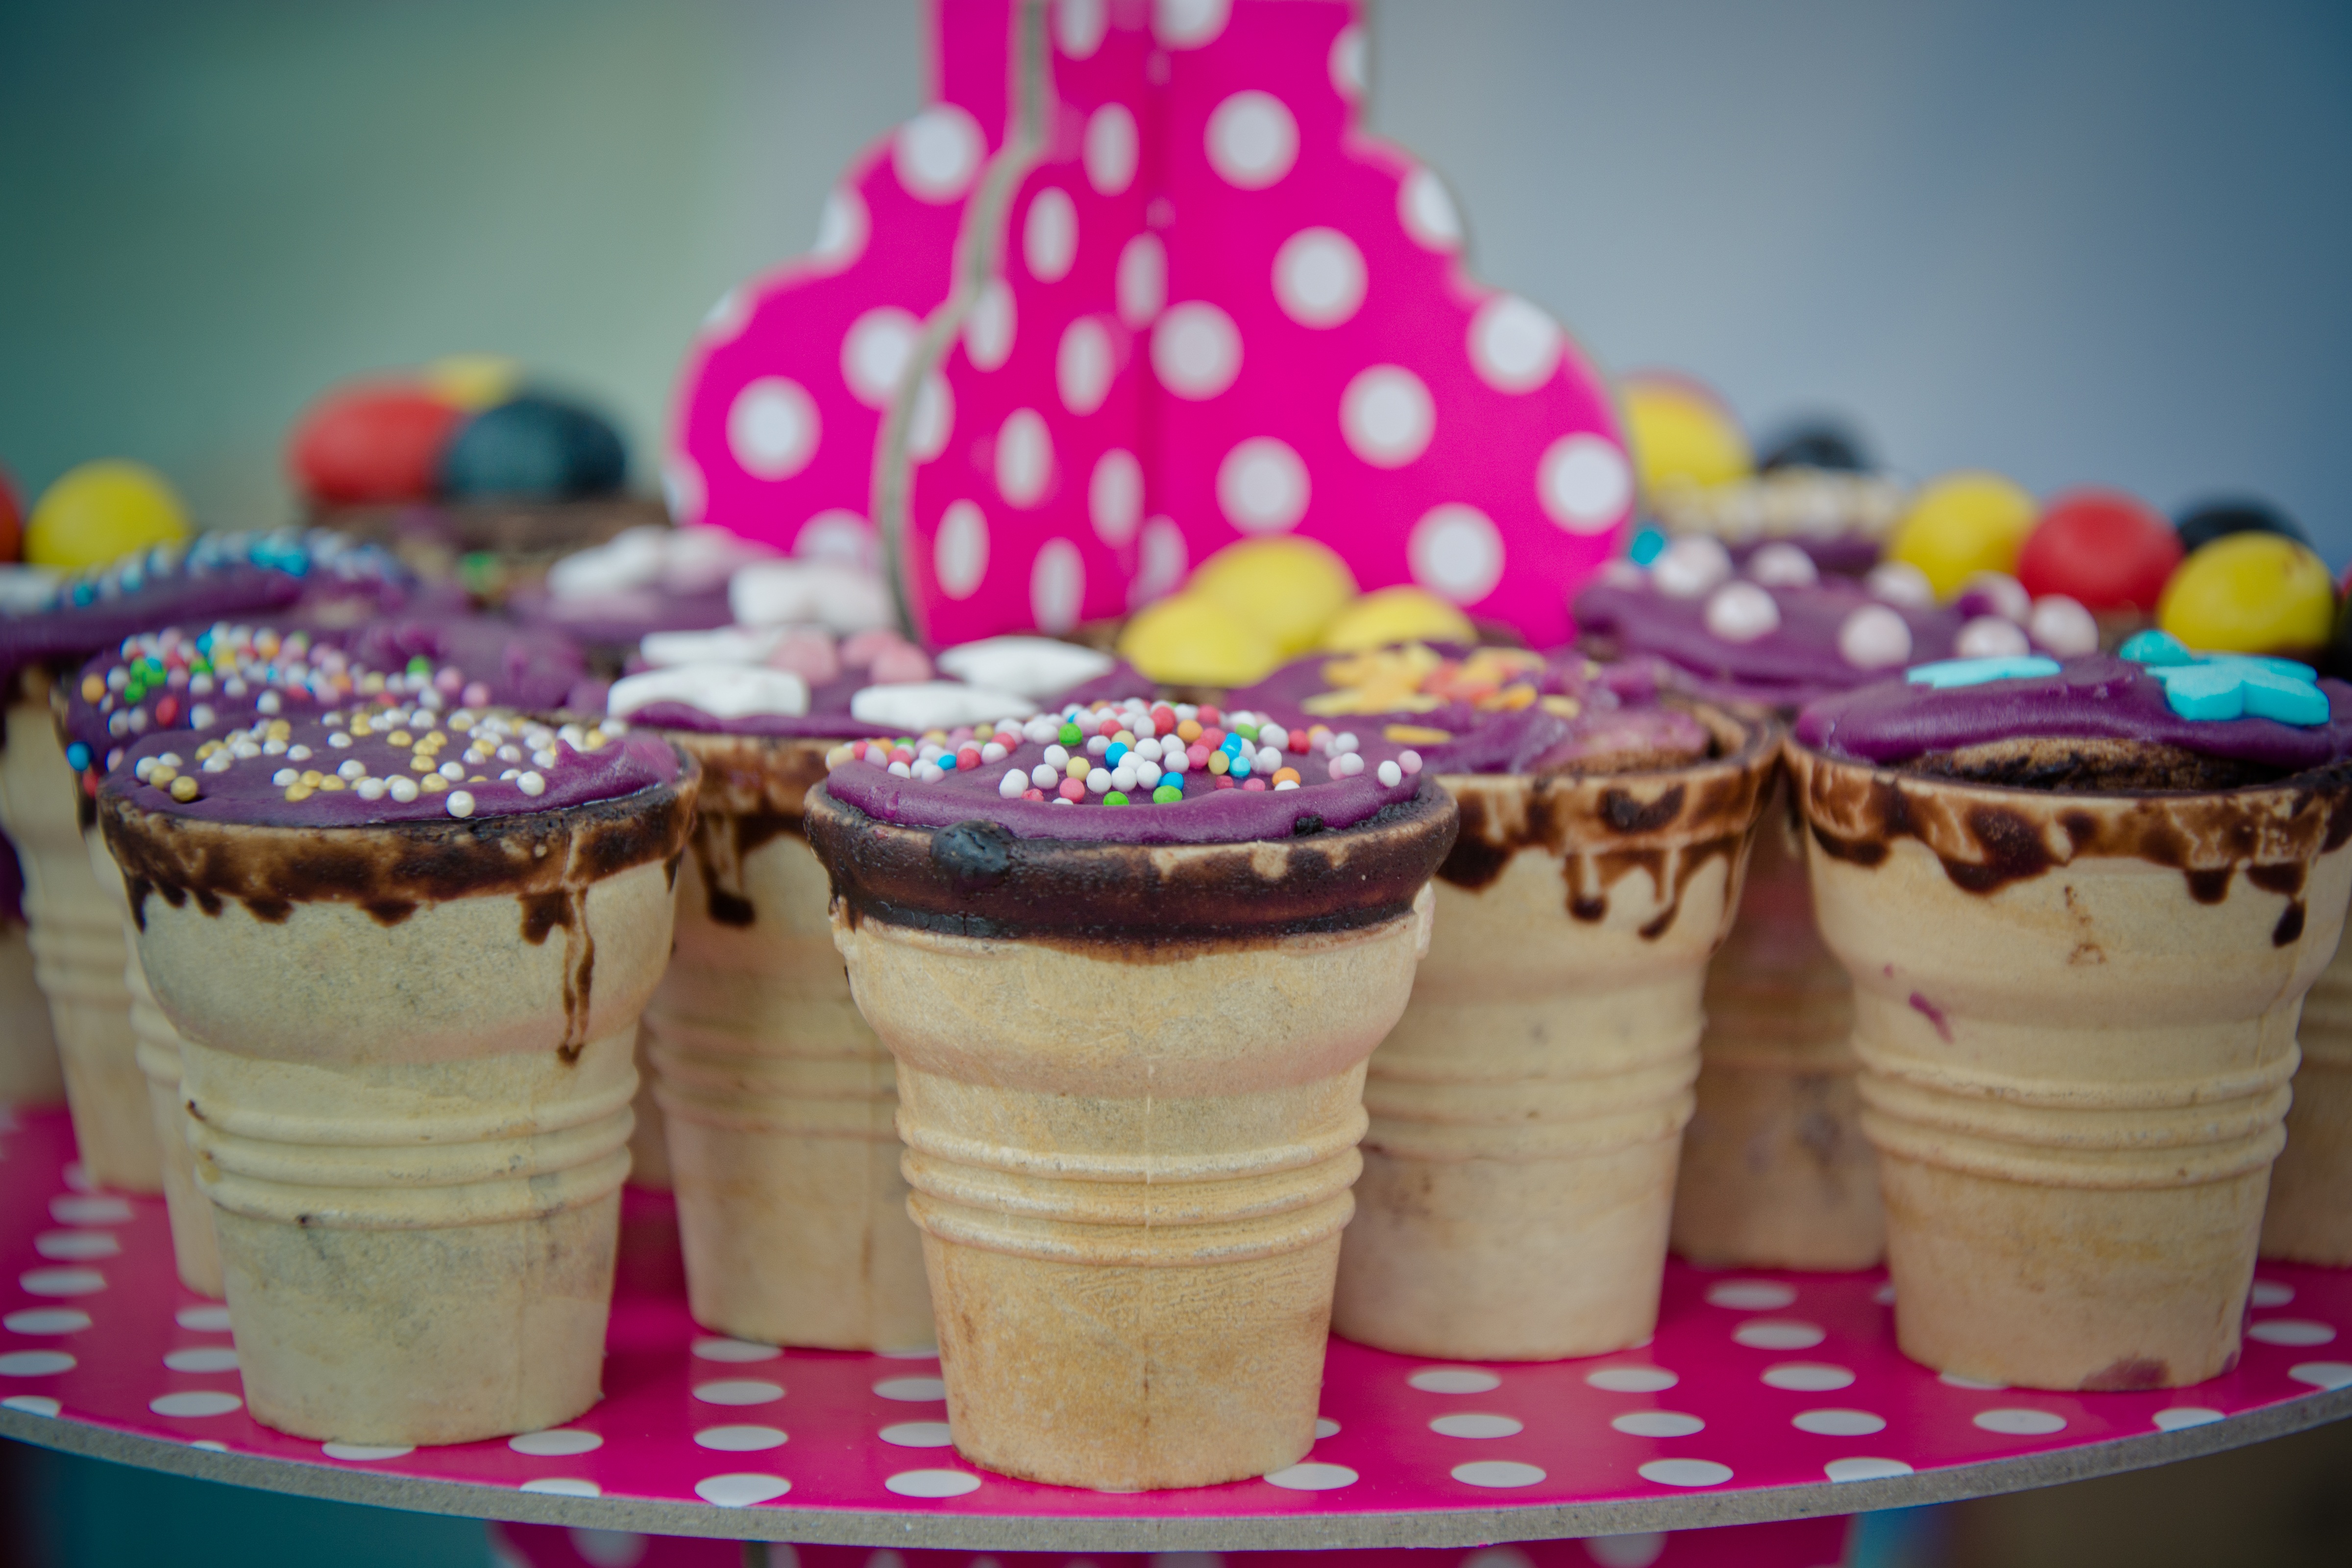
sweet, decoration, food, chocolate, cupcake, baking, dessert, eat, waffle, delicious, cake, ornament, birthday cake, ice cream cone, sweet dish, icing, decorative, party, candy, sweetness, benefit from, sprinkles, flavor, sweet food, finger food, buttercream, cake decorating, chocolate waffle, chocolate drops, sugar pearls